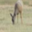
Label: deer